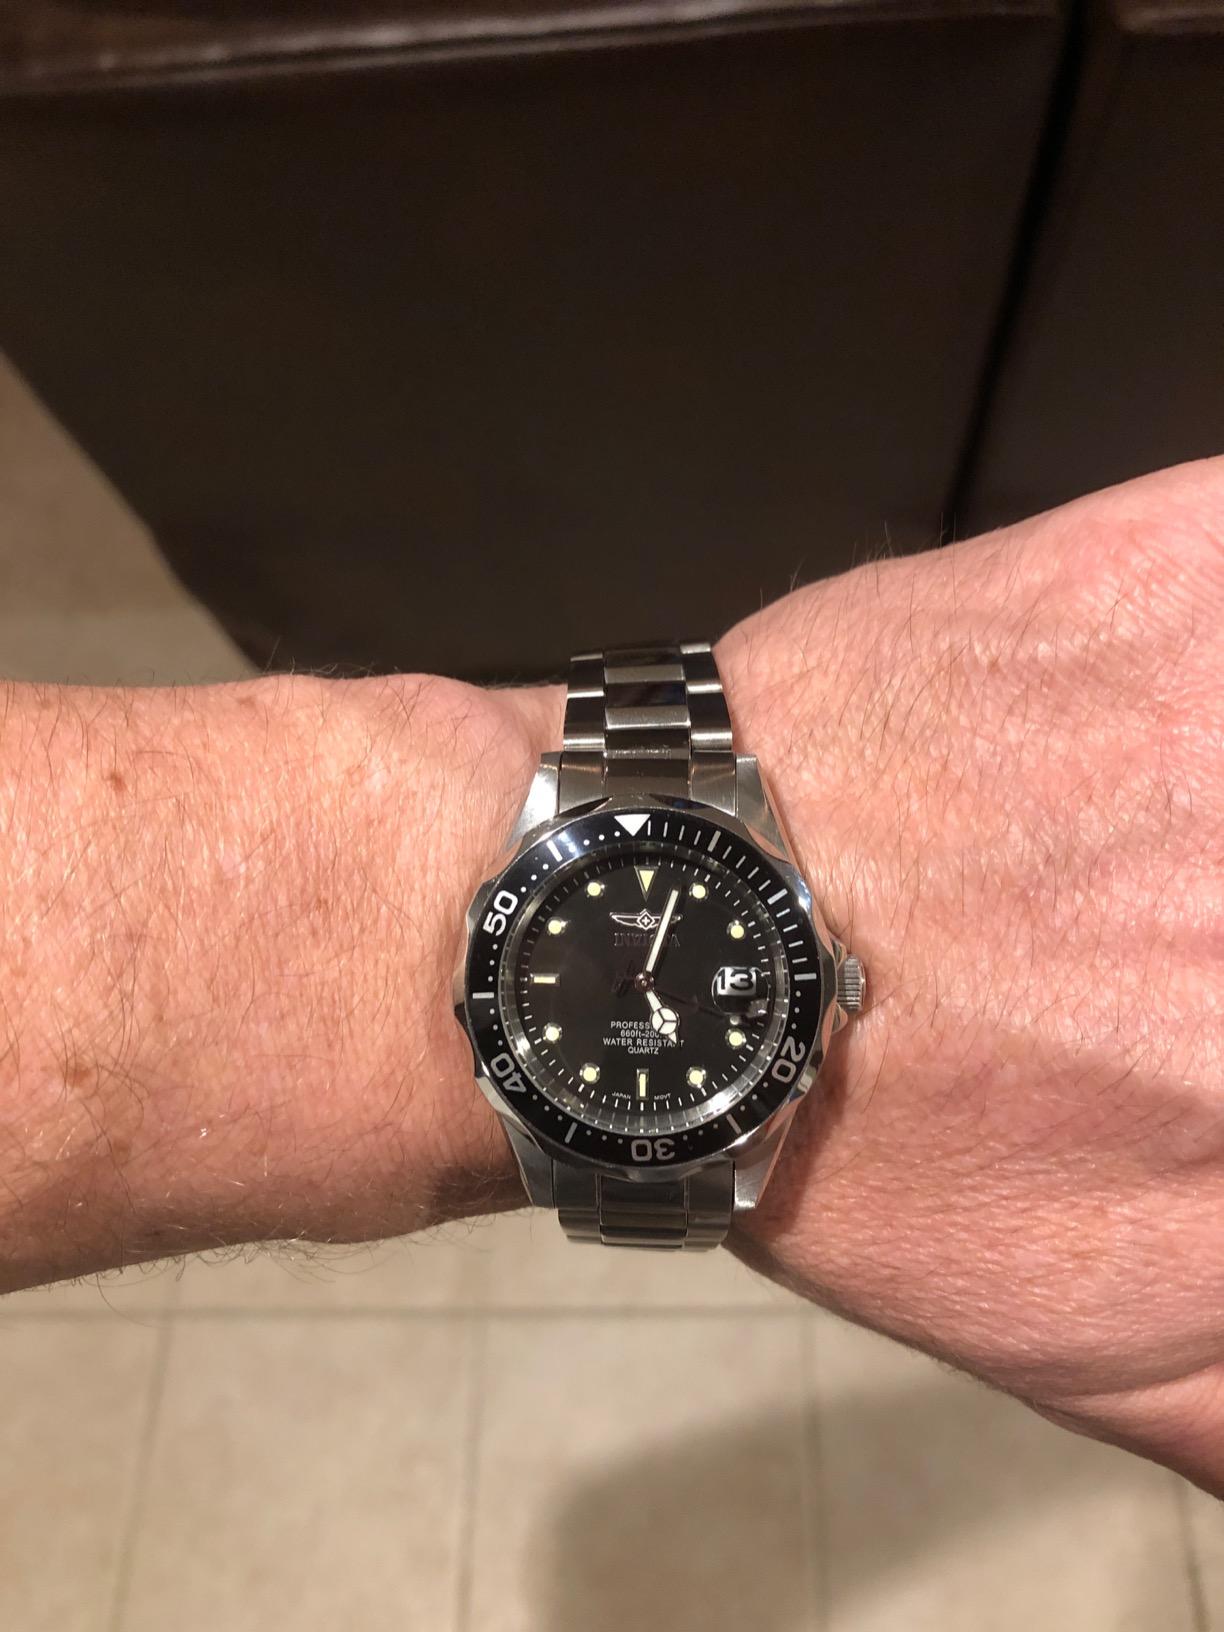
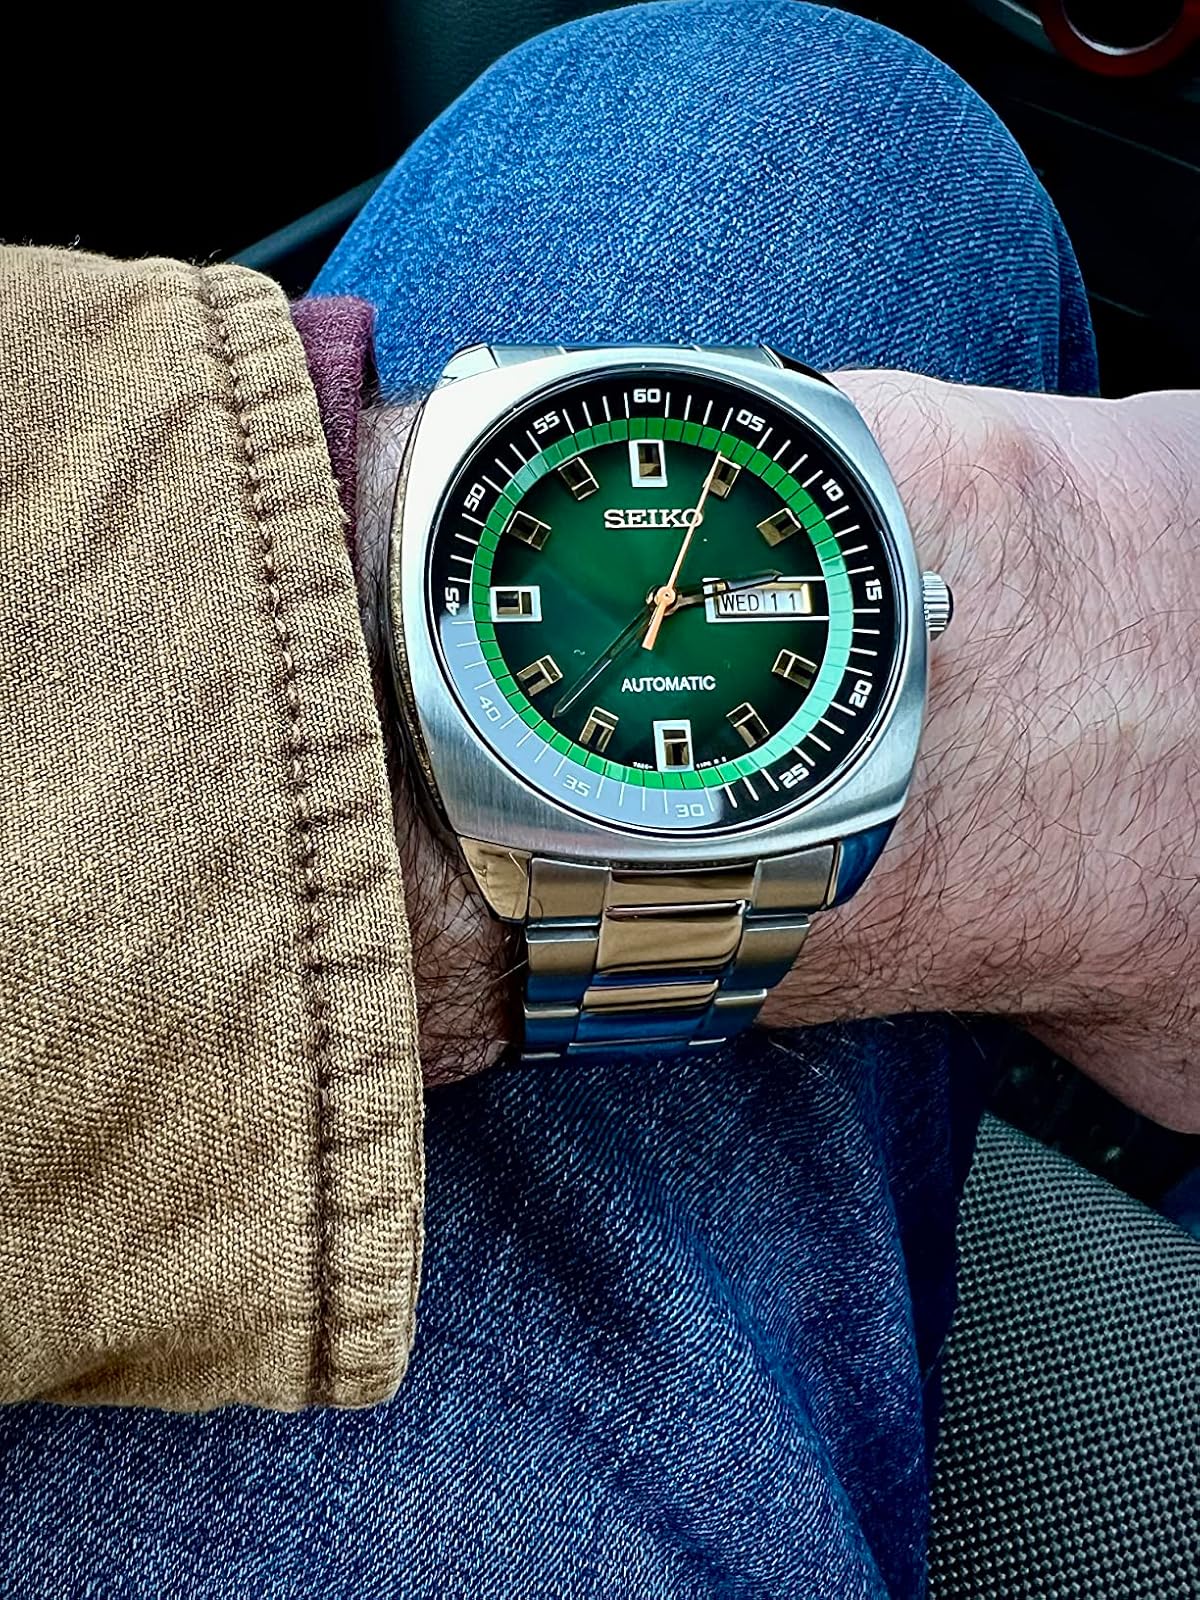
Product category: accessories_watch
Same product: no